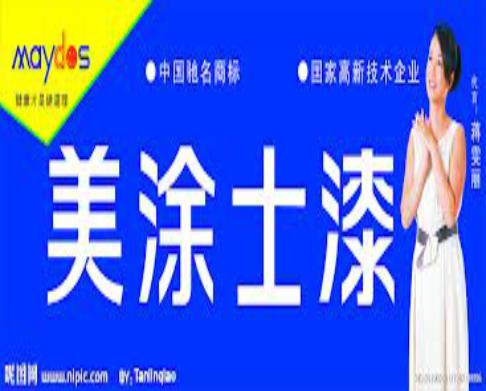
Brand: maydos
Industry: Necessities